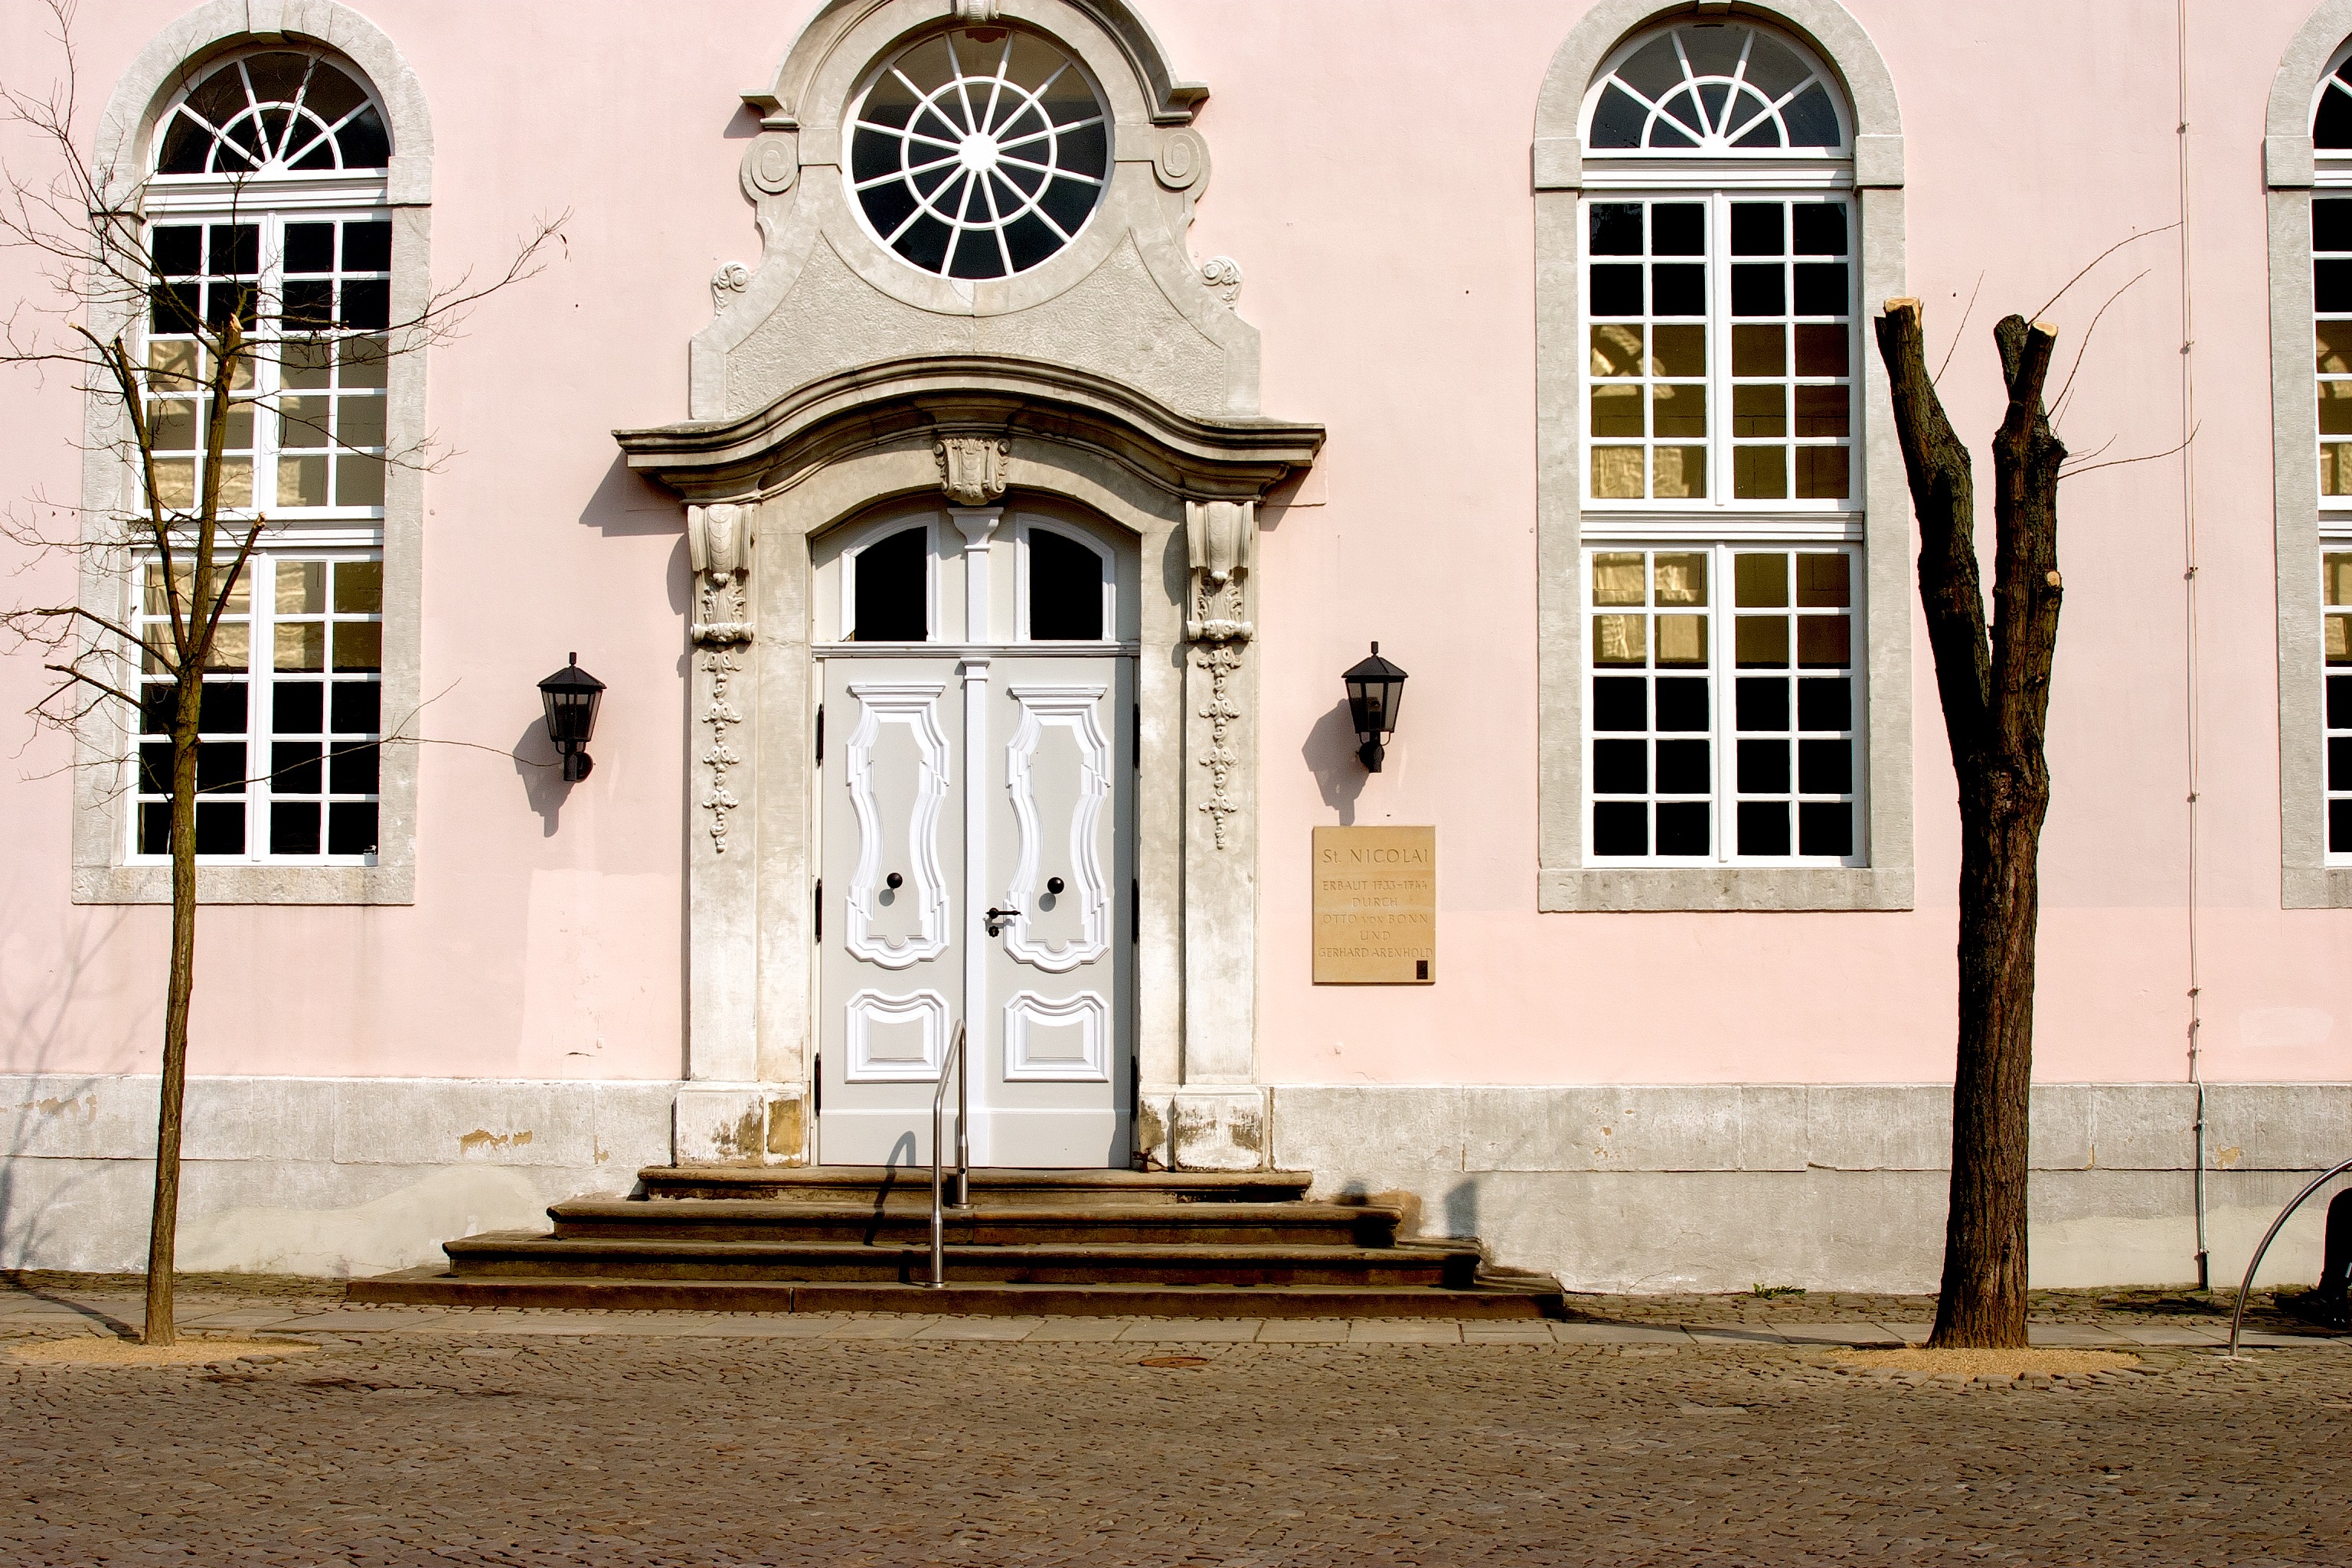
architecture, window, building, palace, home, arch, facade, church, door, places of interest, stairs, germany, synagogue, urban area, ancient history